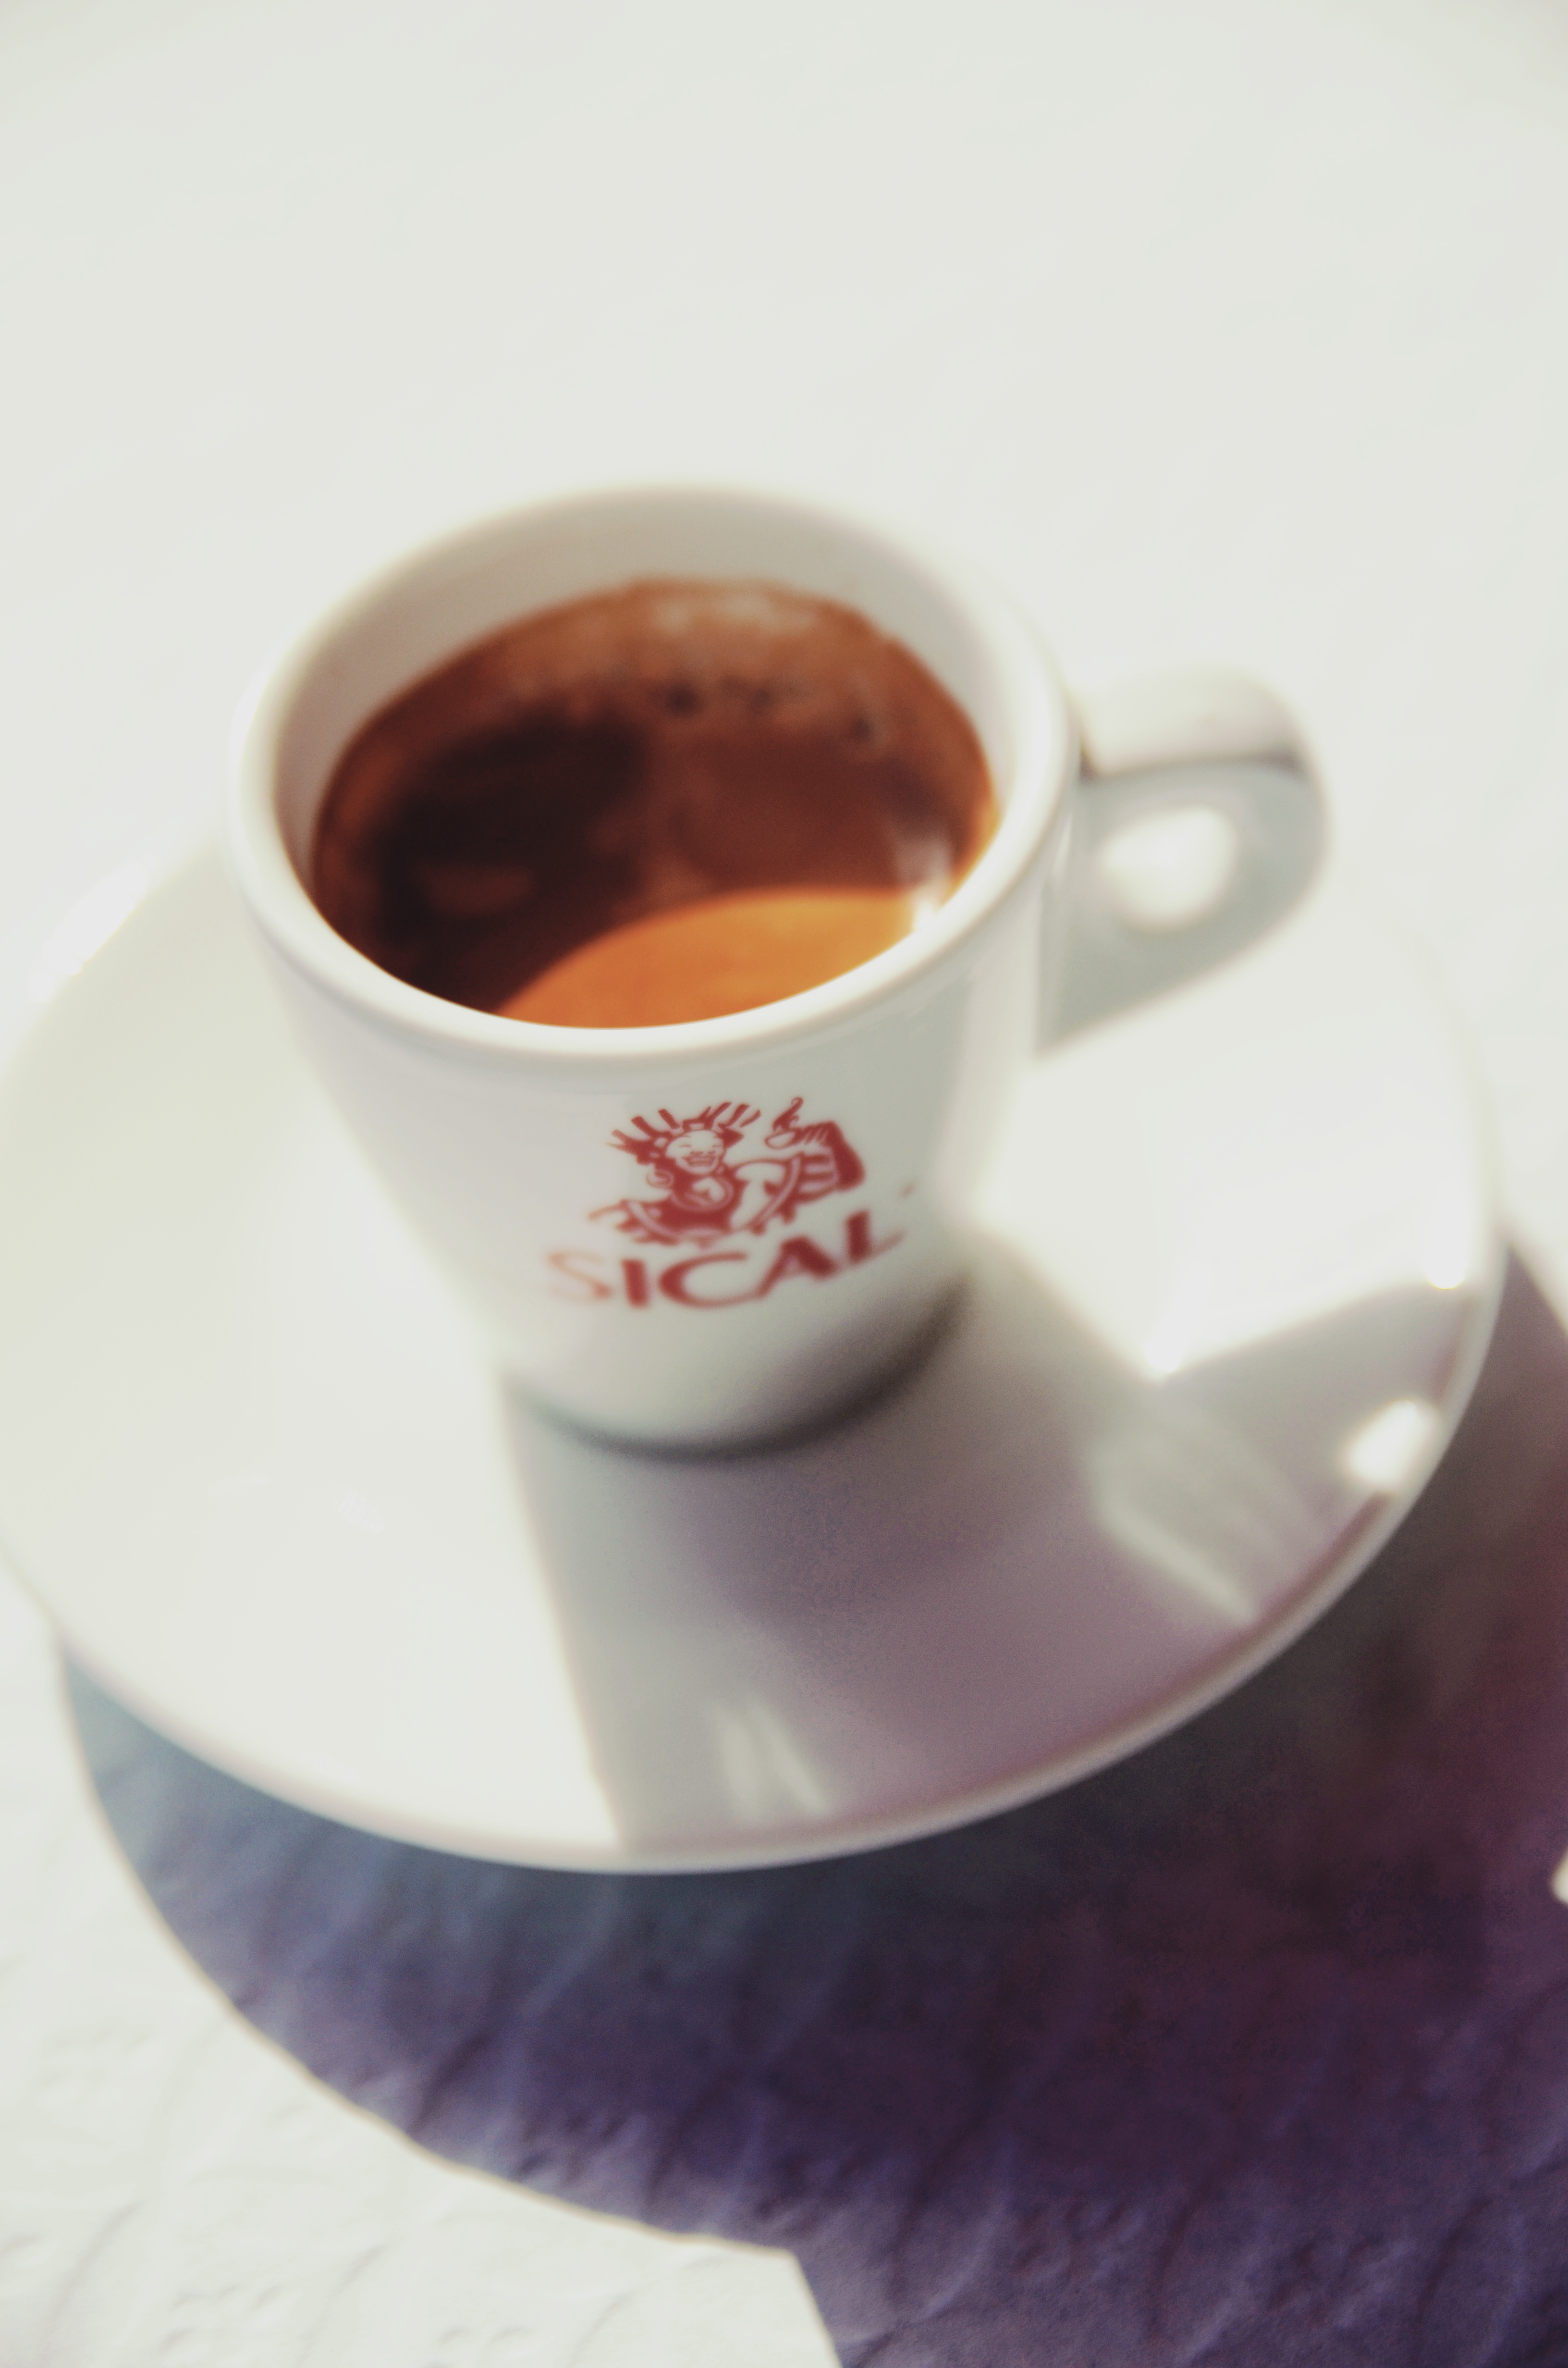
coffee, cup, food, drink, espresso, coffee cup, caffeine, flavor, caf au lait, caff macchiato, ristretto, caff americano